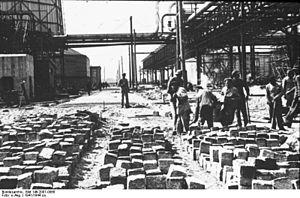
La liste suivante reprend l'ensemble des camps annexes dépendant de l'administration et du commandement nazis du camp de concentration-souche d'Auschwitz durant la Seconde Guerre mondiale. La liste a été établie par le Musée national Auschwitz-Birkenau